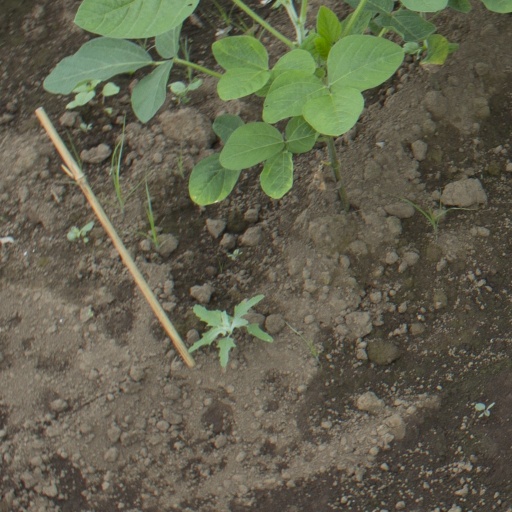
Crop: soybean